Peeter Põld

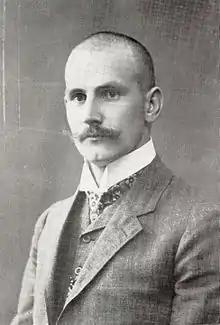

Peeter Siegfried Nikolaus Põld (12 July 1878 Puru, Wierland County – 1 September 1930) was an Estonian pedagogy specialist, school director, and politician (member of the Estonian People's Party), and the first Estonian Minister of Education. He was born in Puru, Kreis Wierland, Governorate of Estonia. As the curator of the University of Tartu (1918–1925), he oversaw the university's transition to instruction in Estonian in the newly independent country.